Valley Retail and Leisure Park

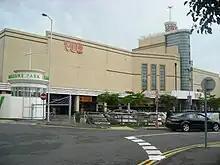
The Vue cinema inside the Leisure Park

Valley Retail and Leisure Park is a retail park in the Purley Way retail and industrial area in Croydon, England. It is located near the Broad Green and Waddon areas of the London Borough of Croydon. Valley Park was opened in 1992 on the site of the former Croydon power stations, the first of which was built in the late nineteenth century. Croydon B power station was closed in 1984 and the majority of the site cleared in 1991. However the local council ordered the station's landmark chimneys be retained, which almost put IKEA off the site, but a compromise was made that IKEA could paint the top skirt of the tower in their colours (blue and yellow).